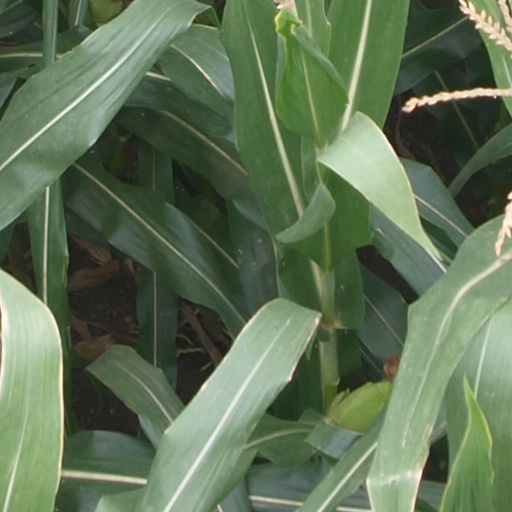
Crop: maize; corn